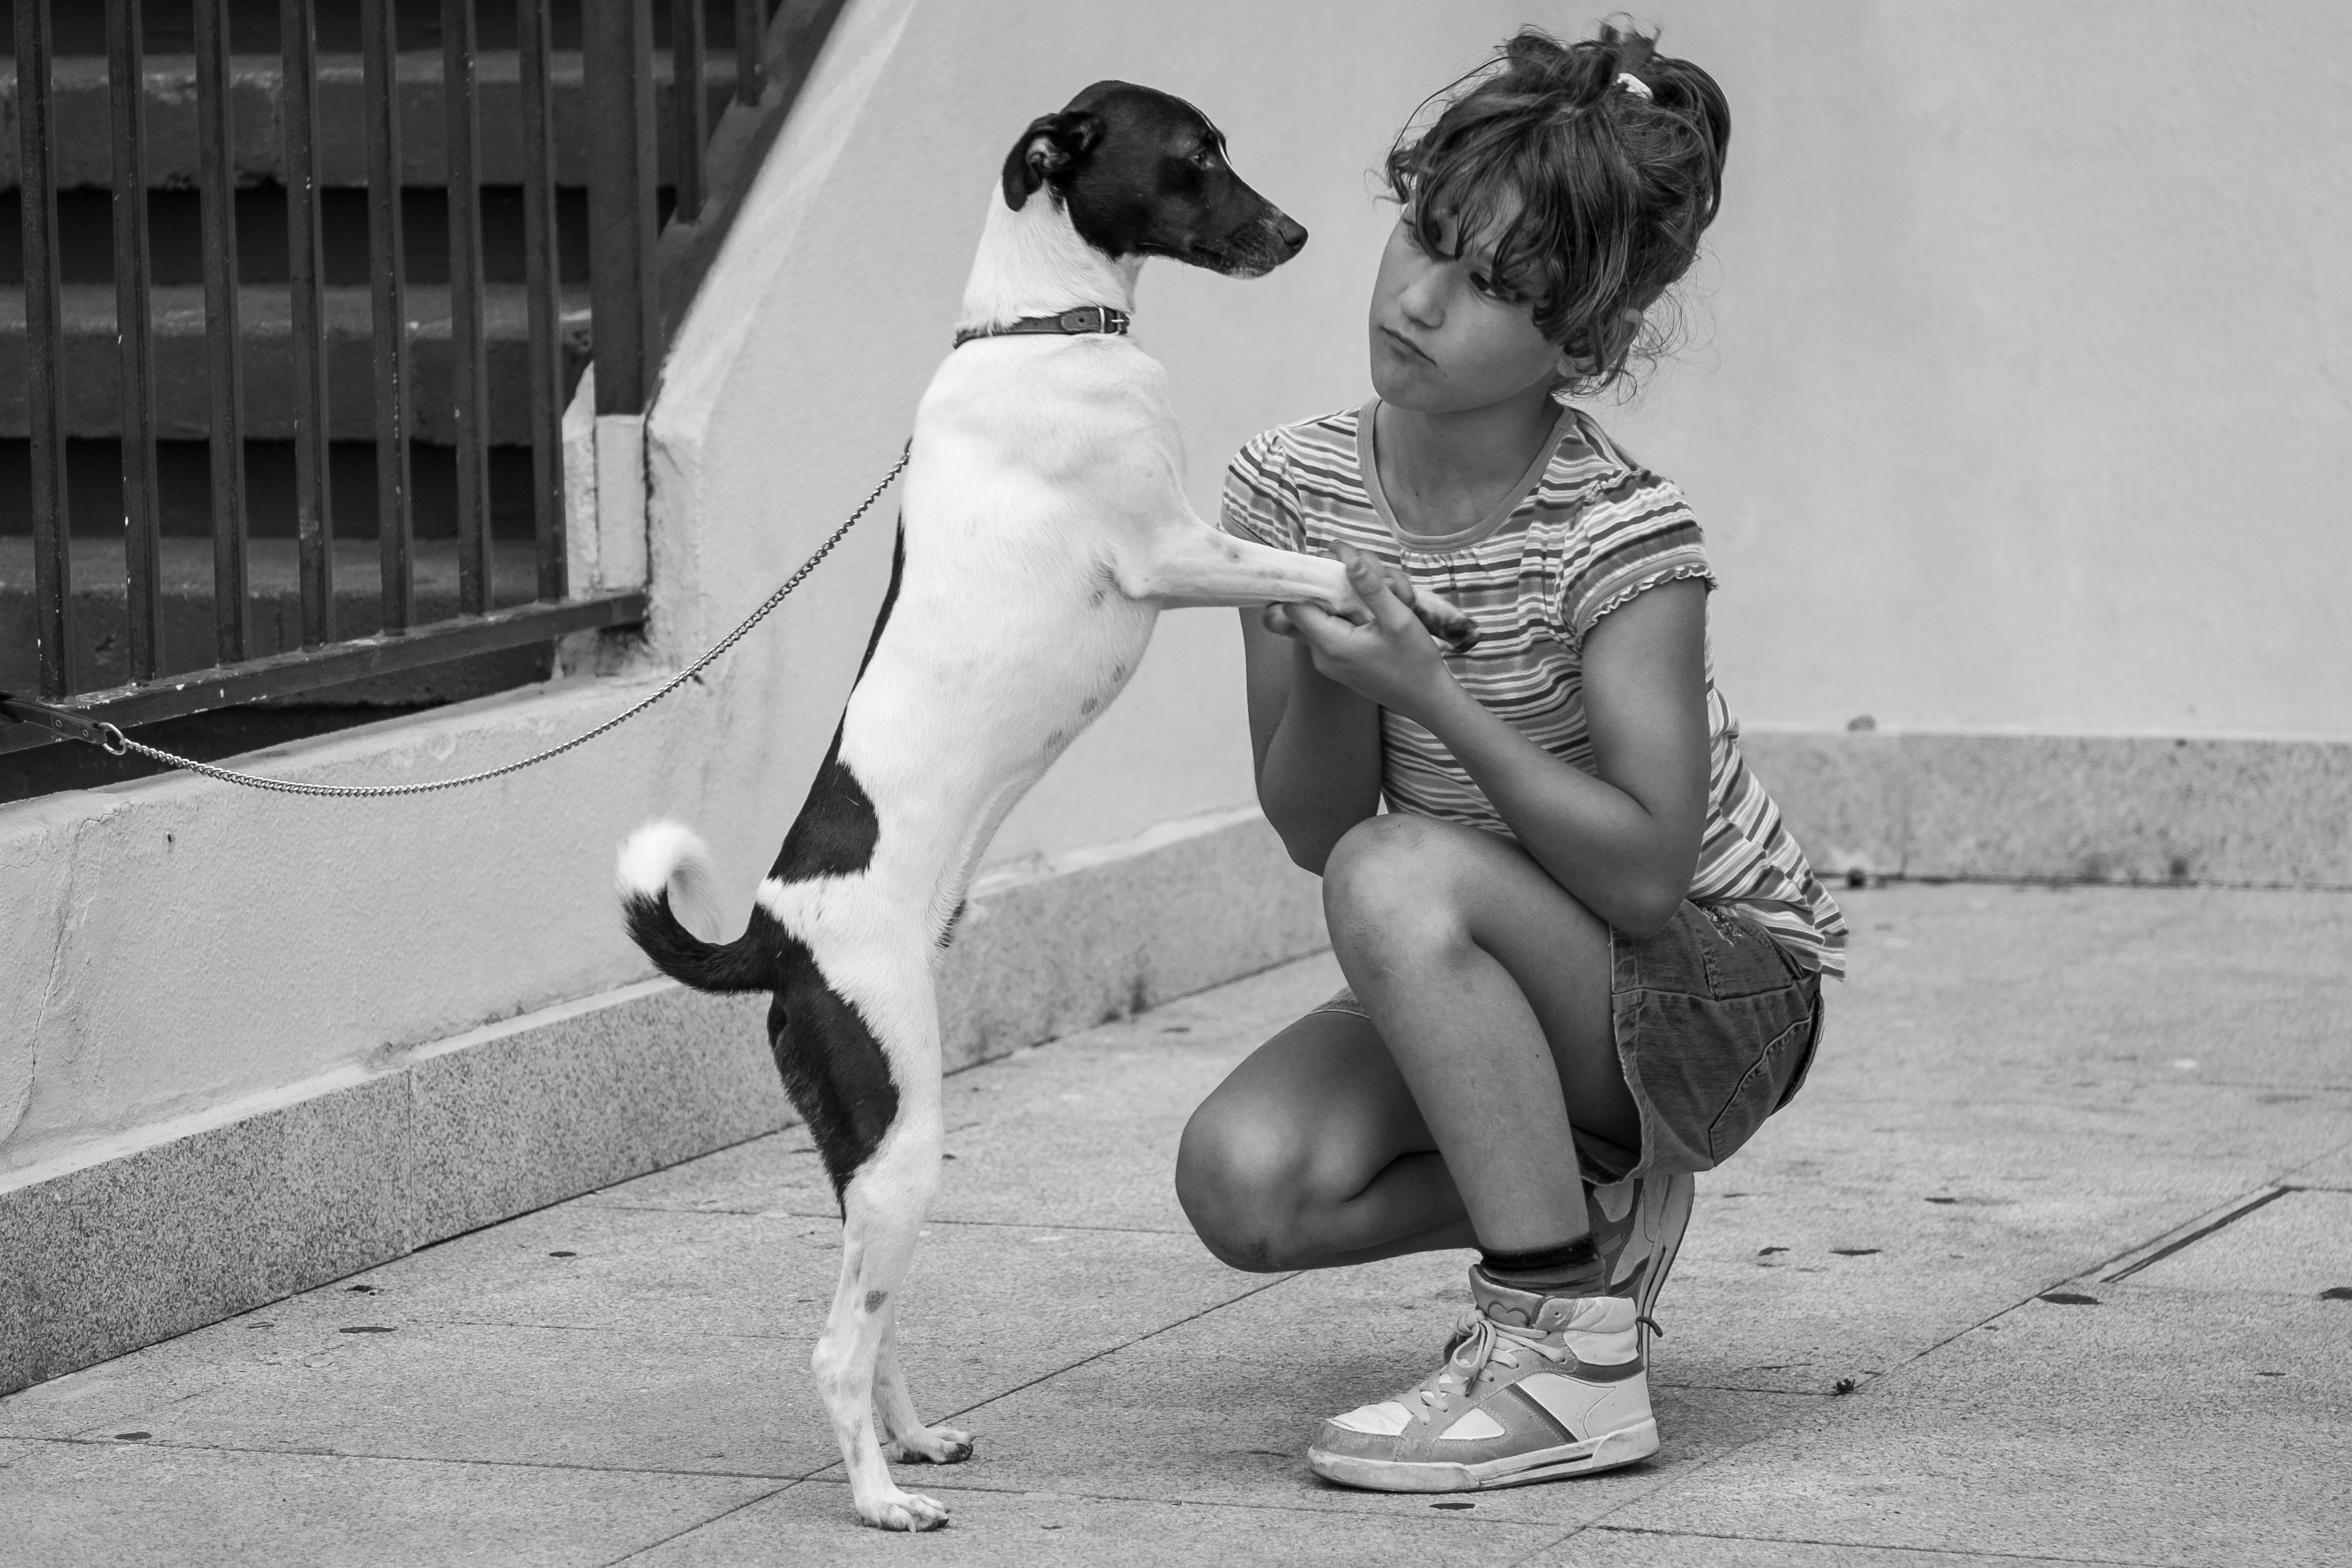
black and white, white, dog, sitting, child, black, monochrome, photograph, finestrat, interaction, monochrome photography, dog like mammal, human positions